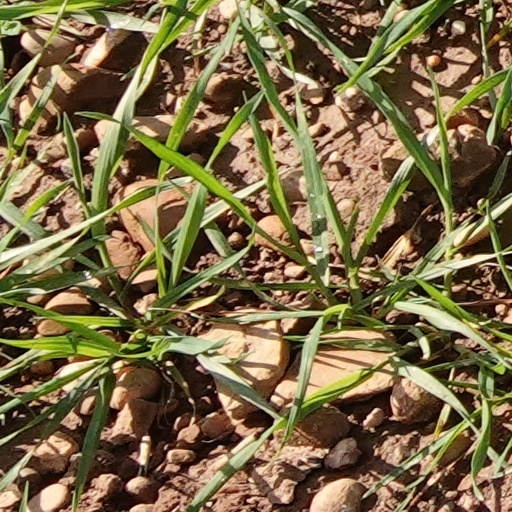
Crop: wheat